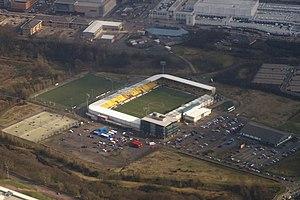
L'Almondvale Stadium est le stade du club écossais de Livingston FC, situé dans la ville de Livingston, dans le comté du West Lothian, en Écosse.